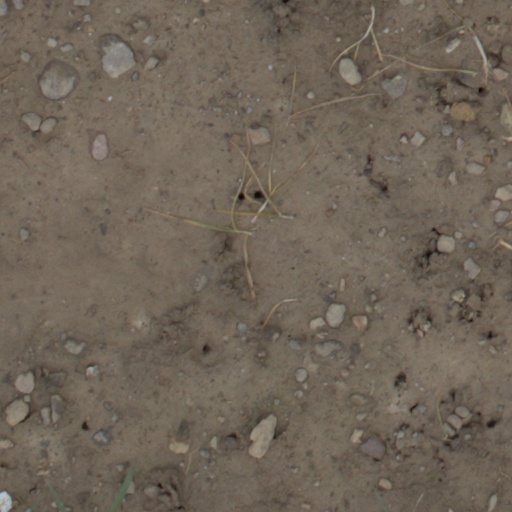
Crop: wheat